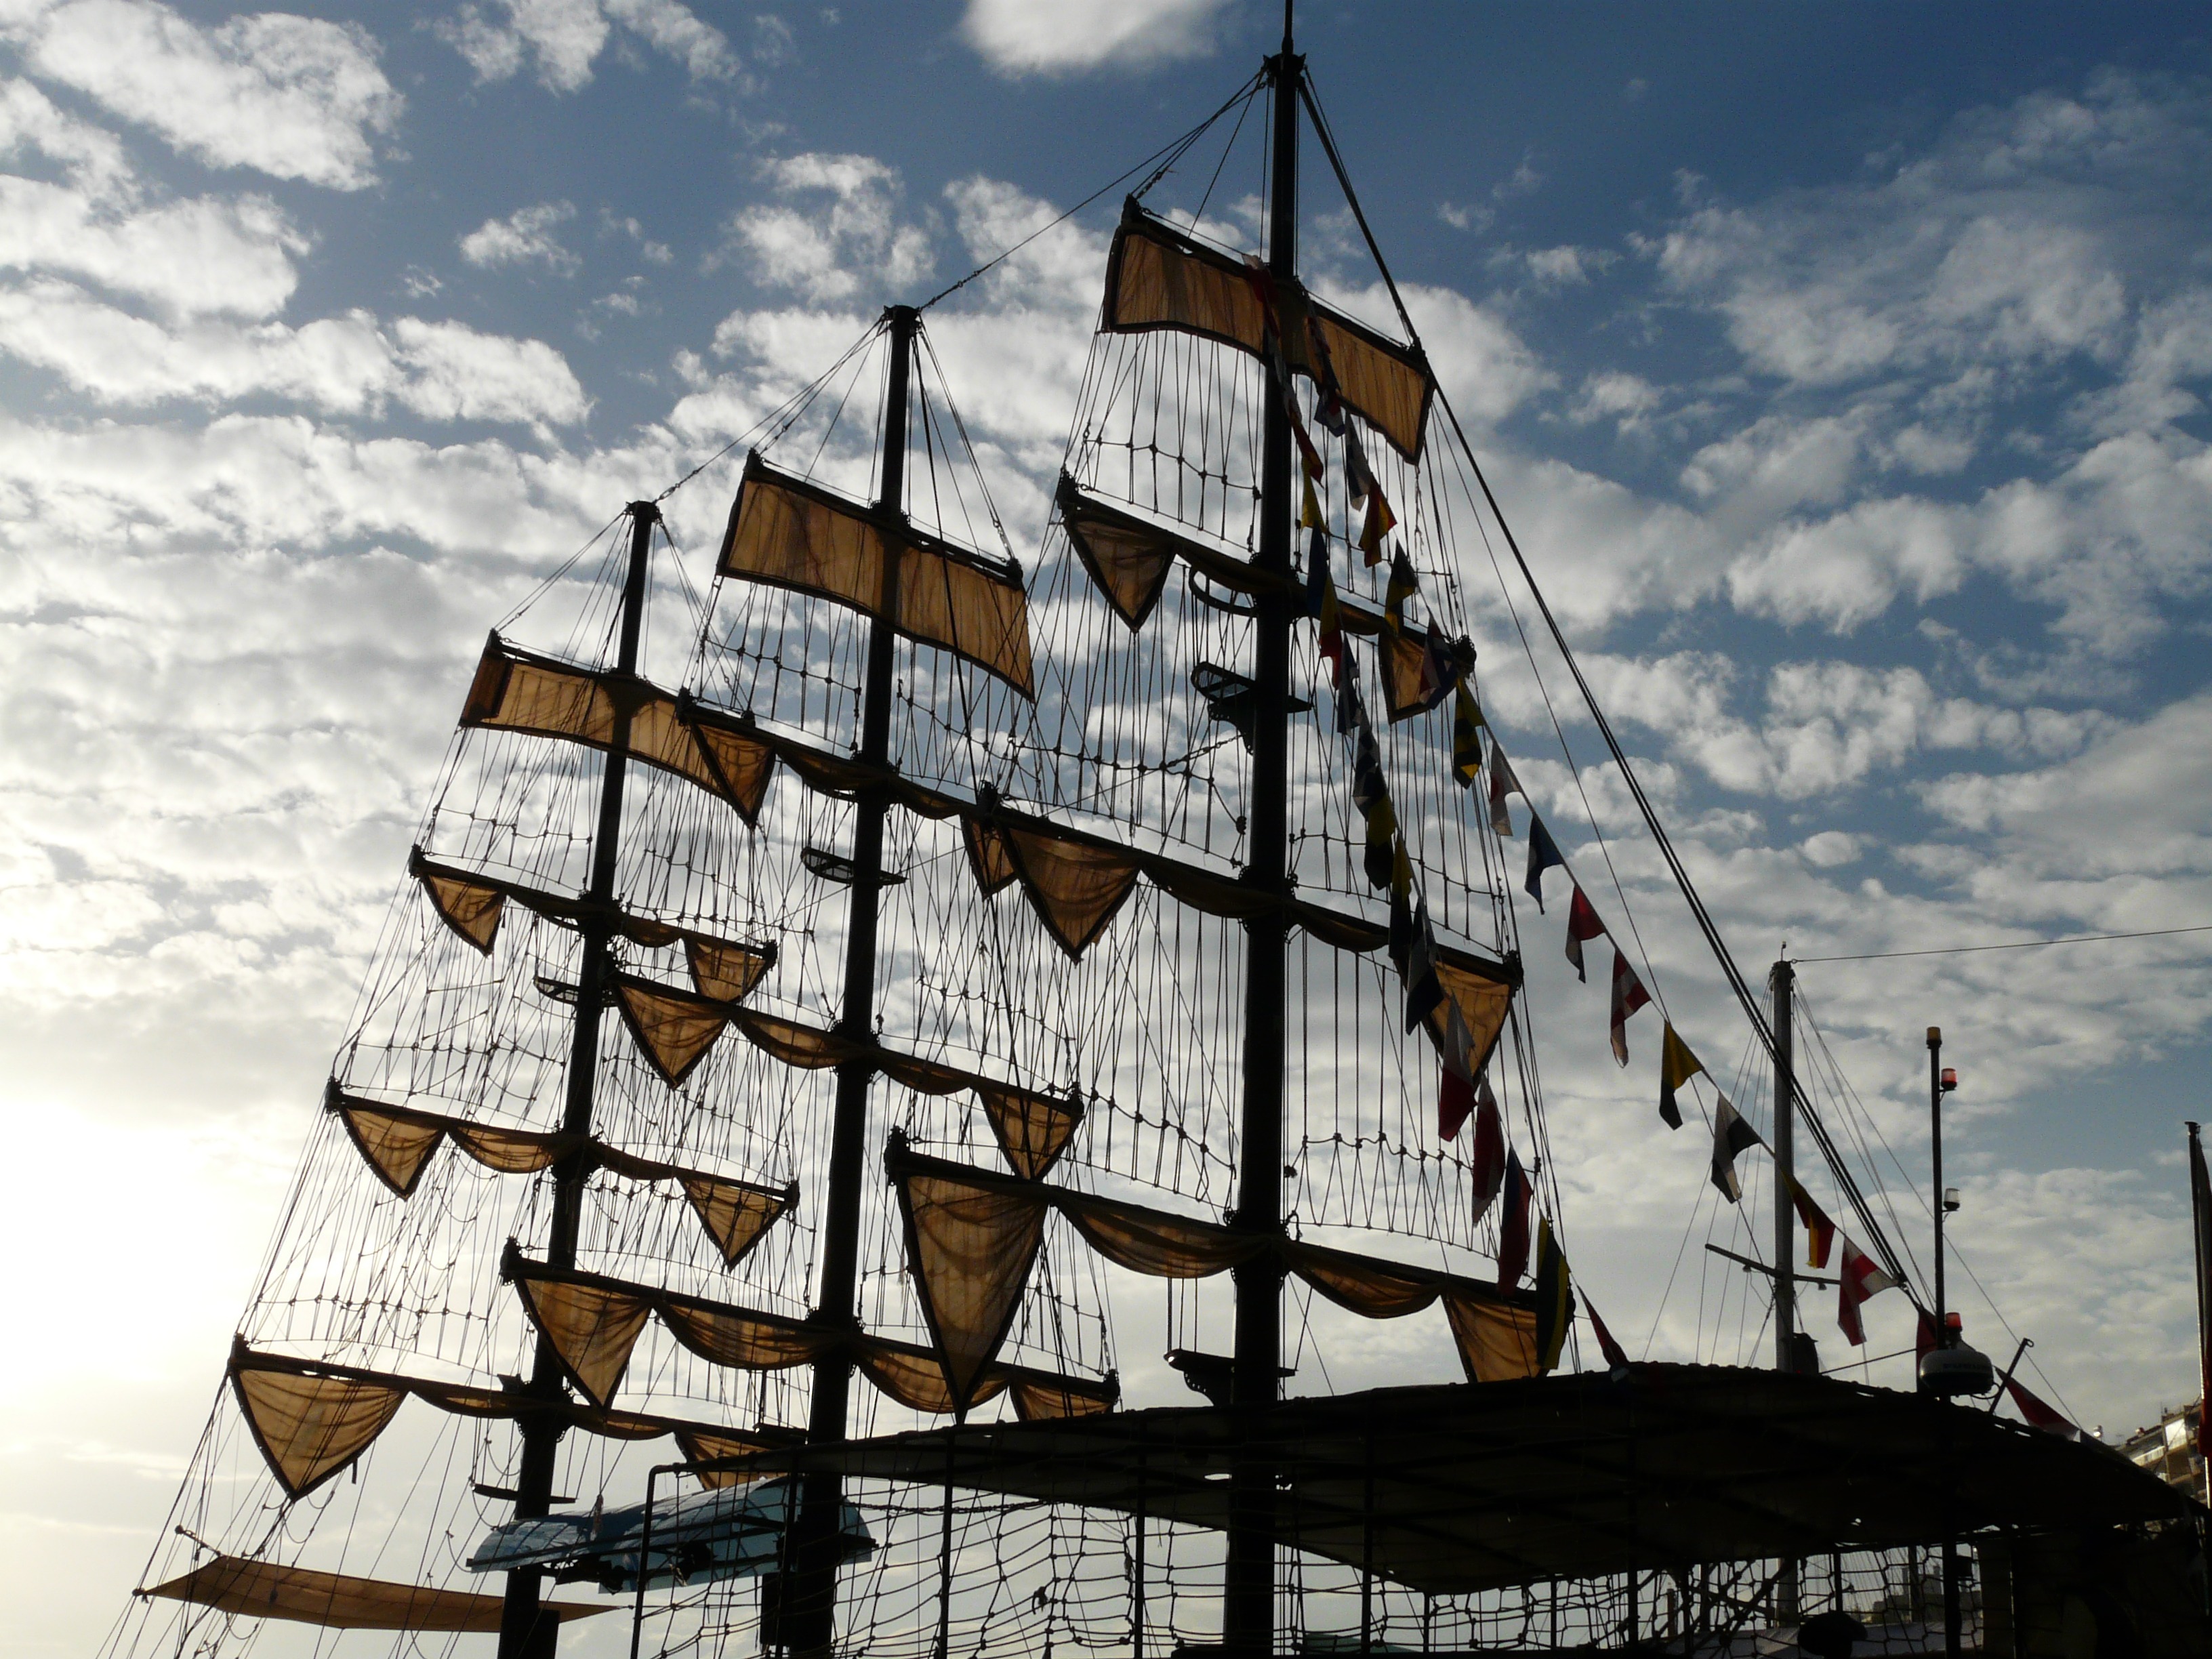
boat, ship, vehicle, mast, rigging, sailboat, cog, pods, stage, sail, blocks, hoist, sailing vessel, spars, masts, watercraft, windjammer, barque, frigate, brig, sailing ship, cordage, tall ship, galleon, shrouds, hoisted, caravel, brigantine, good standing, running well